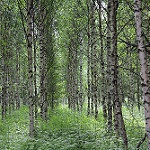
Label: forest